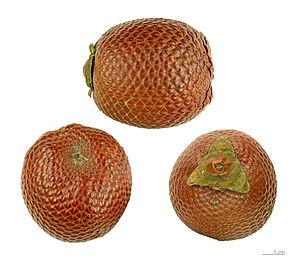
Le muséum de Toulouse est un musée d'histoire naturelle et d'ethnologie situé dans le Jardin des Plantes de Toulouse, quartier de Busca-Montplaisir. Le Muséum d'histoire naturelle de Toulouse abrite une collection de plus de deux millions et demi de pièces sur une superficie d'environ 6 000 m², sans compter les annexes extérieures. Il est le deuxième plus grand de France après le Muséum national d'histoire naturelle de Paris.
Le Palmier-bâche ou Aguaje est un palmier de la famille des Arecaceae aux fruits comestibles.